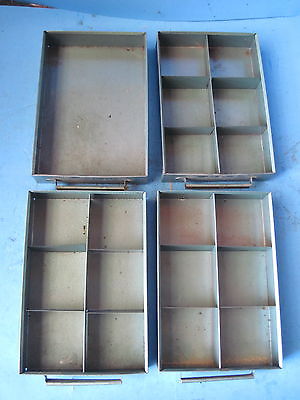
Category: cabinet